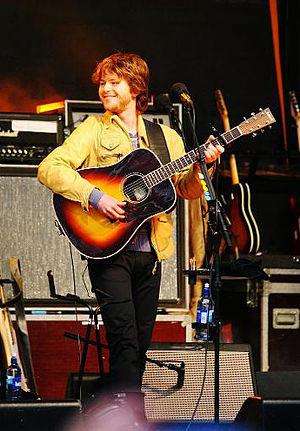
Espen Lind, est un auteur-compositeur-interprète, producteur norvégien né le 13 mai 1971 à Tromsø.